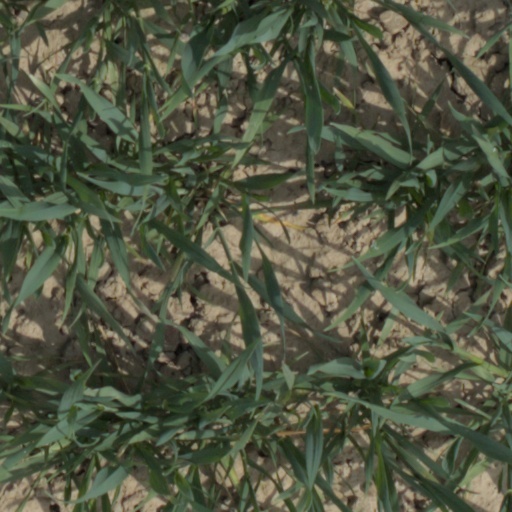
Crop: wheat